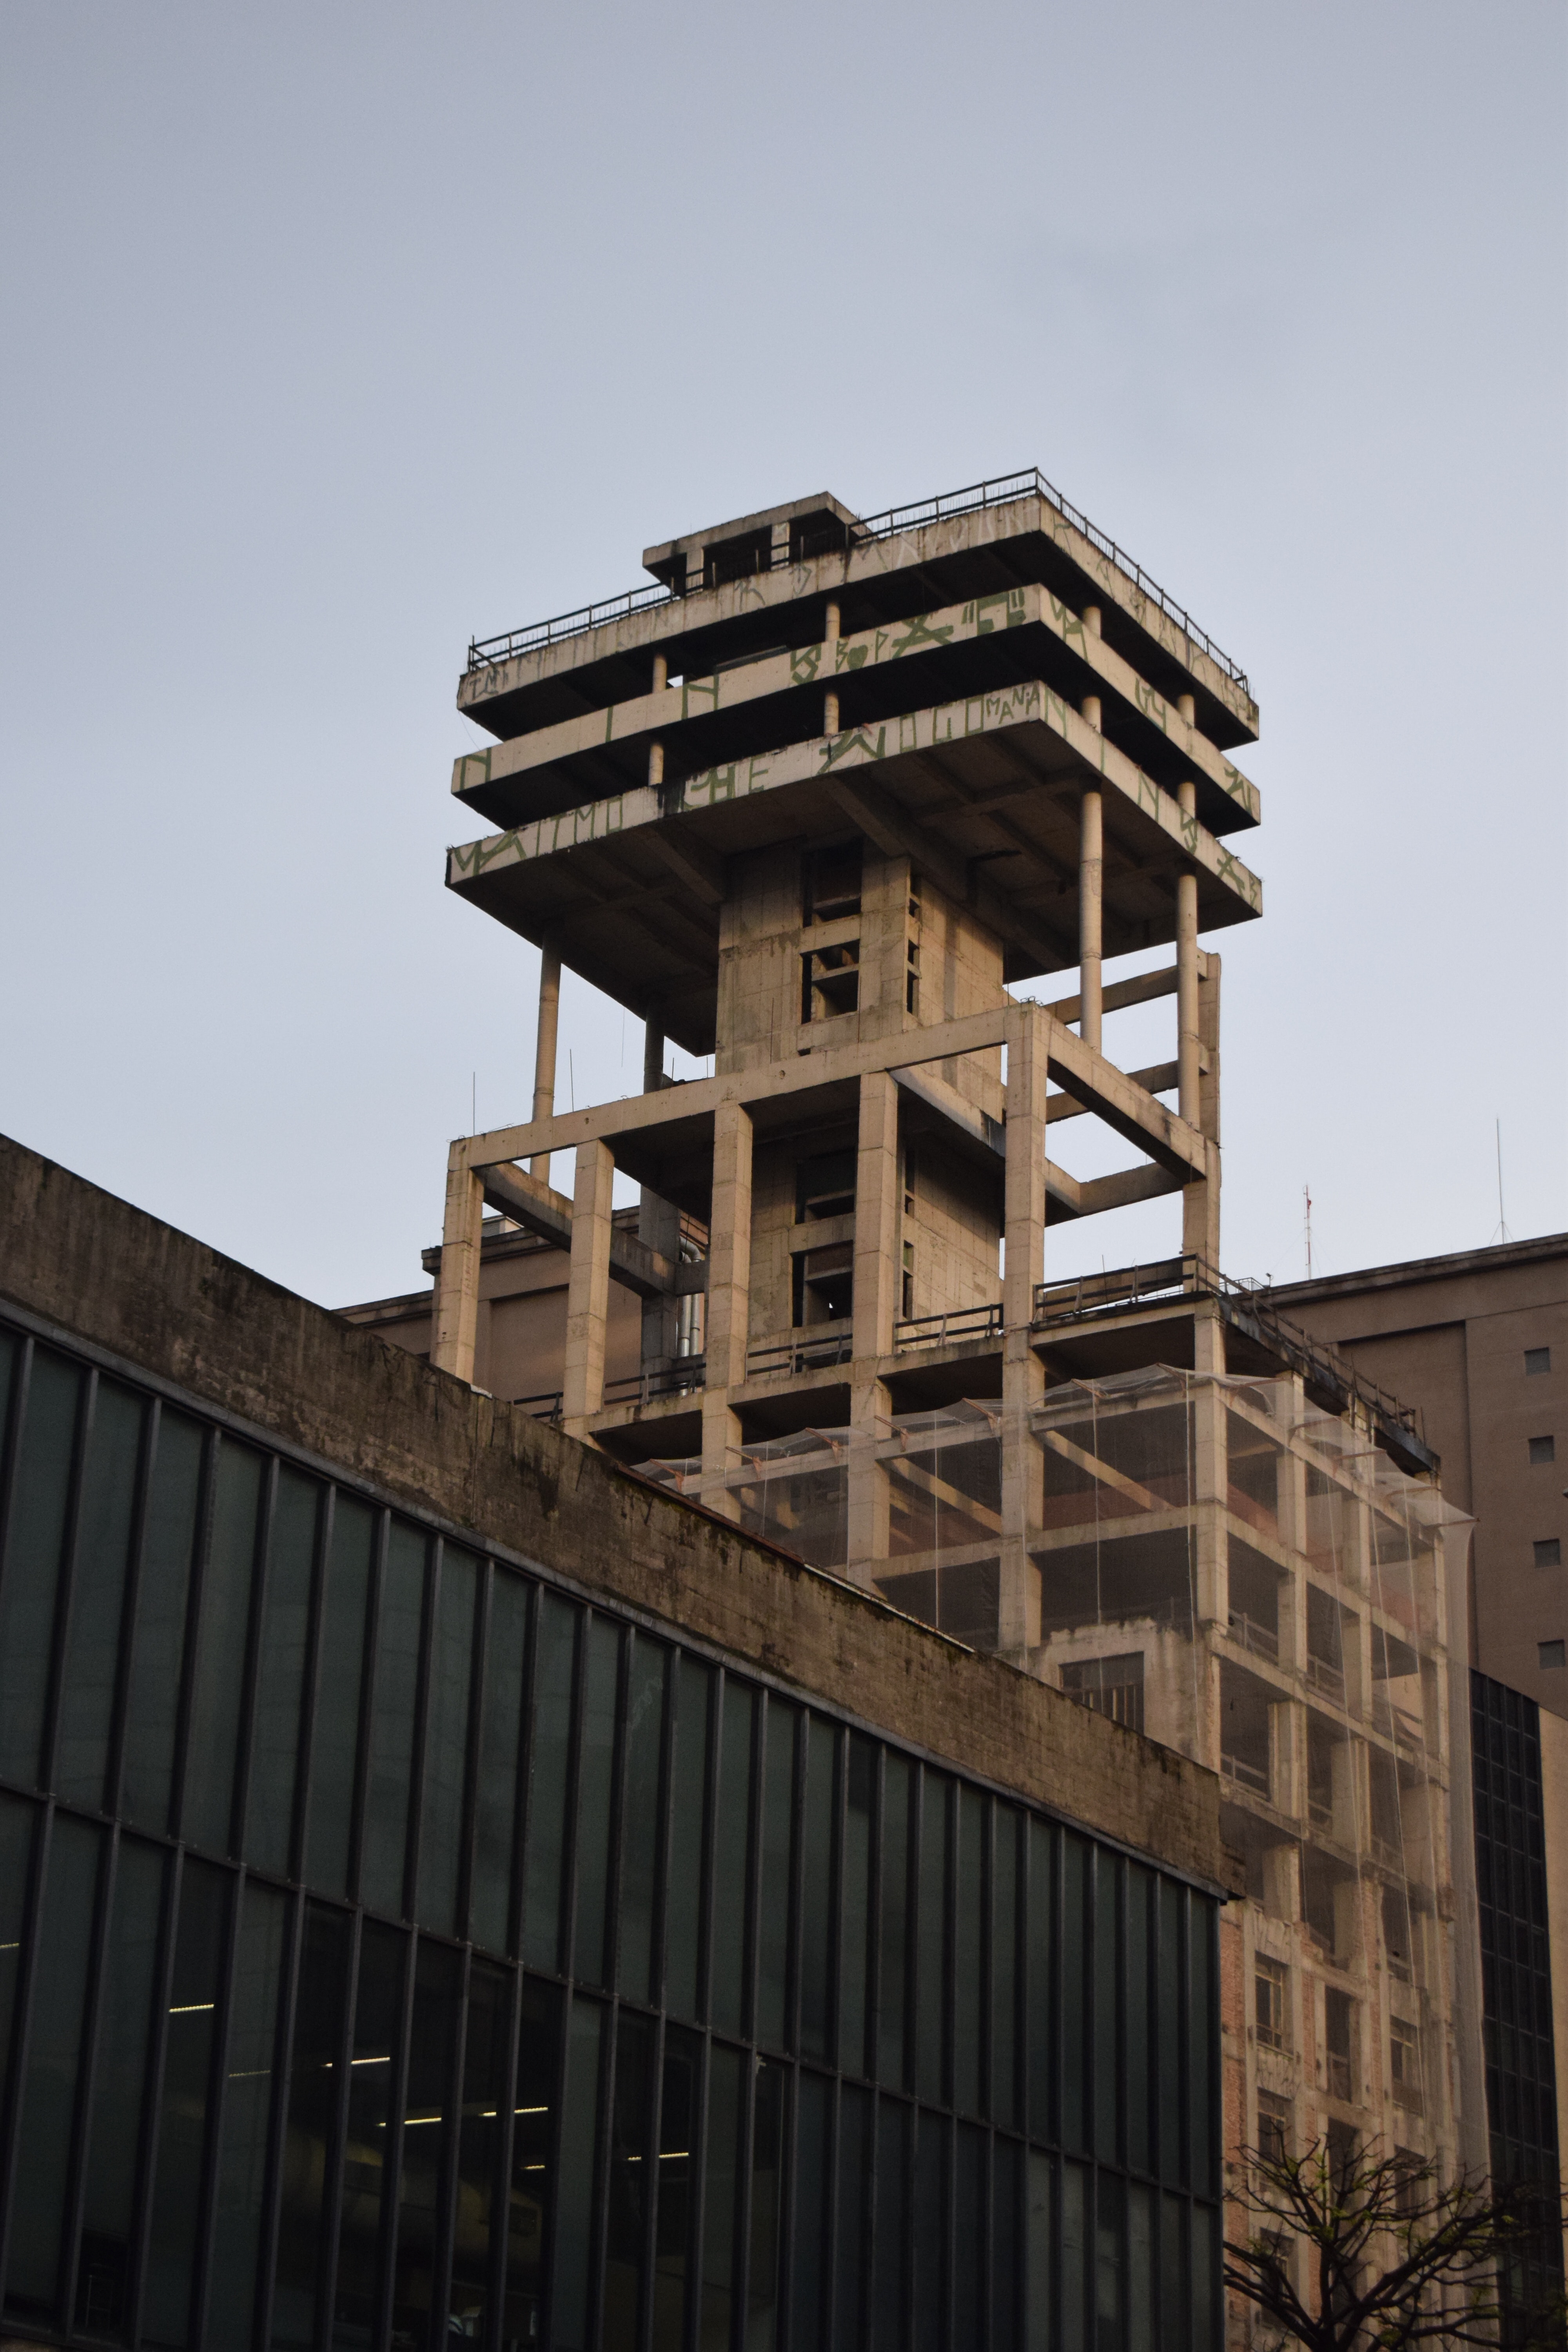
architecture, building, tower, urban area, sky, brutalist architecture, observation tower, city, facade, house, concrete